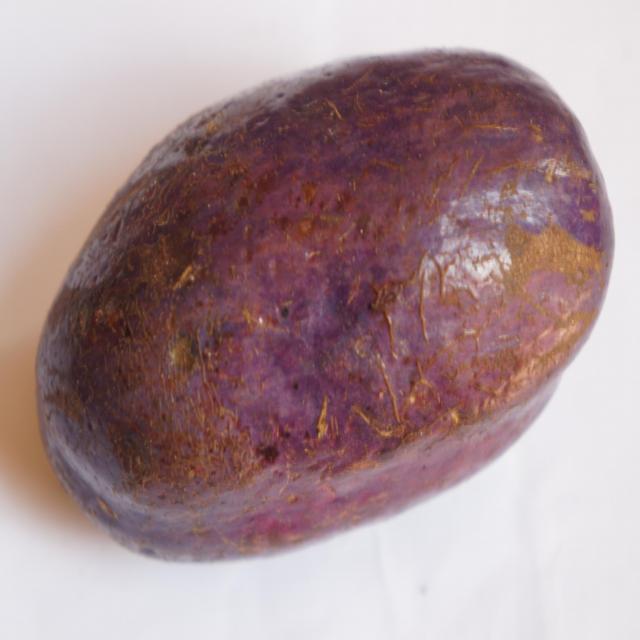
Plum grade: unaffected